Harry Allan

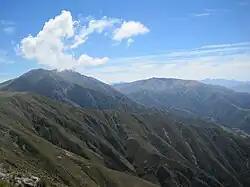
The vegetation of Mt Peel was the subject of Allan's thesis.

After leaving Waitaki at the end of 1916, he continued working—often with plants—at Ashburton High School, where he was agriculture master beginning in 1917. Allan also took charge of recording the results of experiments on the school farm. In 1917 the agricultural course he gave suffered from a lack of laboratory equipment and adequate space. At the end of the year Hugo Friedlander donated £500, , towards the building of a laboratory, which began early in 1918 and was finished in April of that year. Allan left Ashburton and began working at Fielding Agricultural High School, where he was English master, in early 1922.